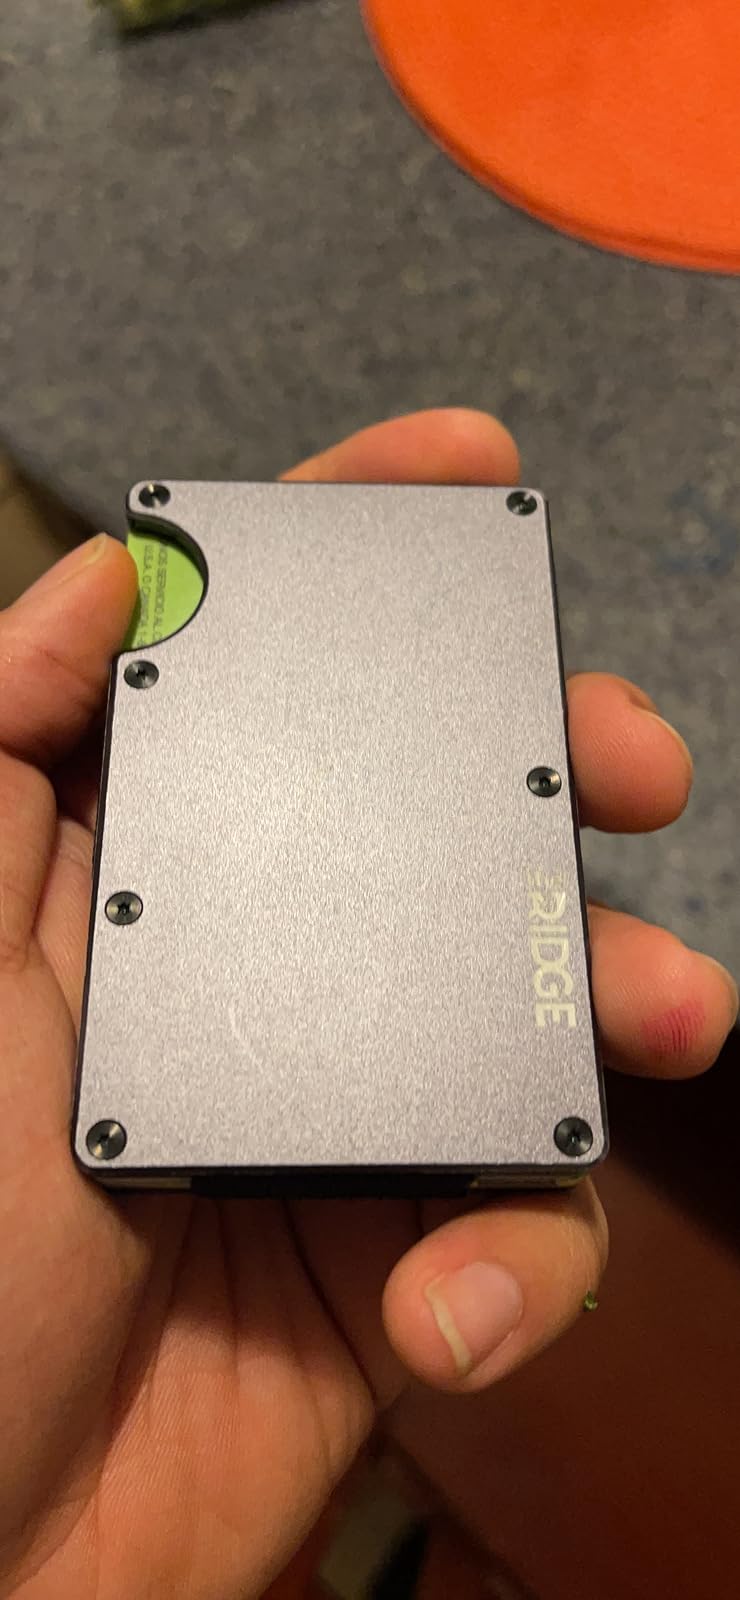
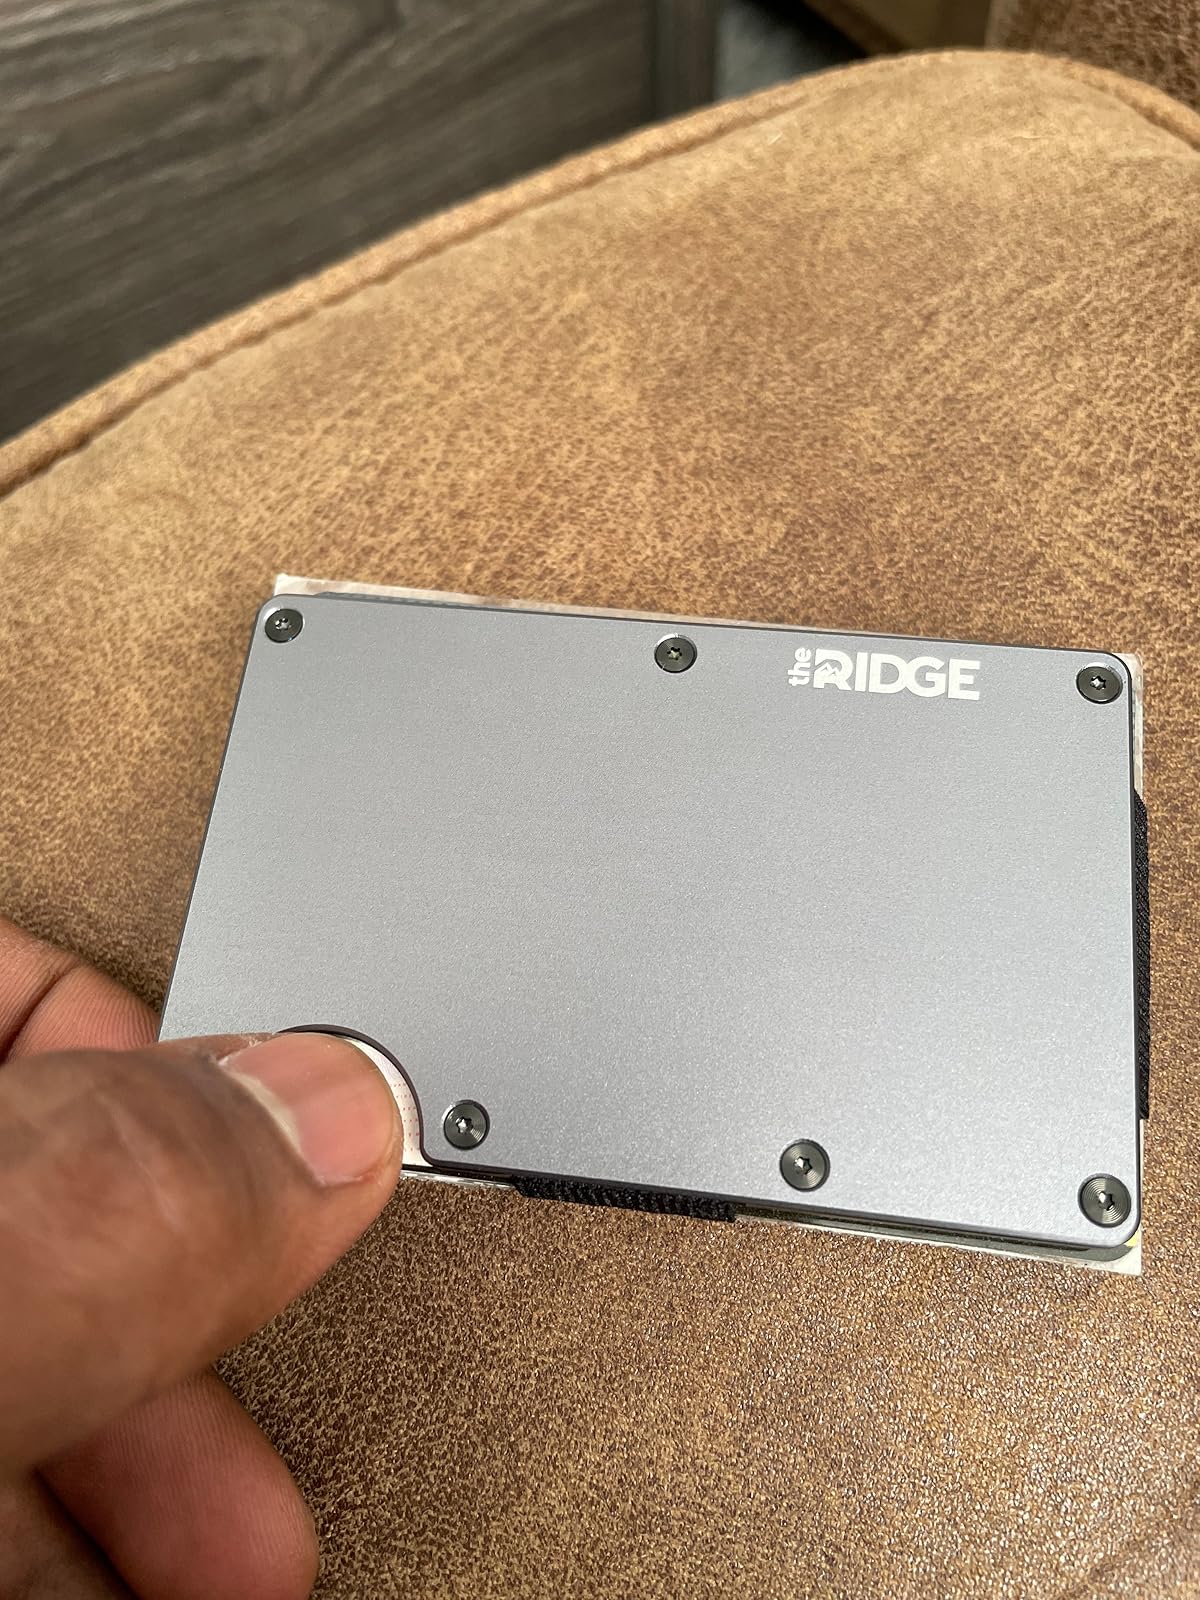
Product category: accessories_wallet
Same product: yes